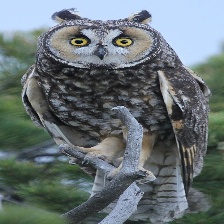
Species: LONG-EARED OWL
Scientific name: ASIO OTUS
ImageNet parent category: great_grey_owl